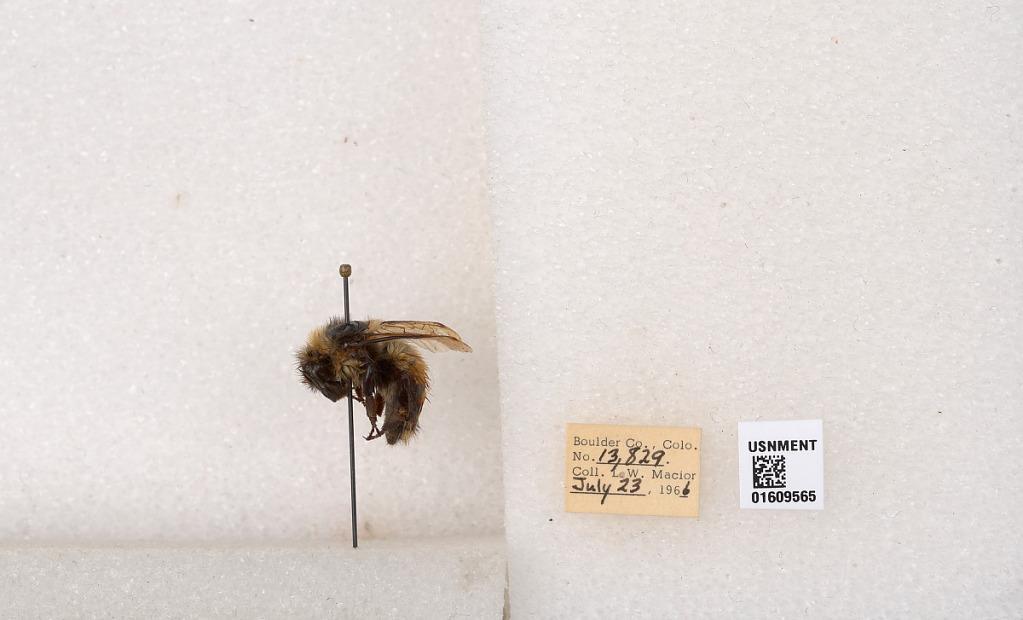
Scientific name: Bombus (Pyrobombus) sylvicola Kirby
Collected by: L. Macior
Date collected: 1966-7-23
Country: United States
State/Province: Colorado
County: Boulder
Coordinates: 40.0263, -105.3